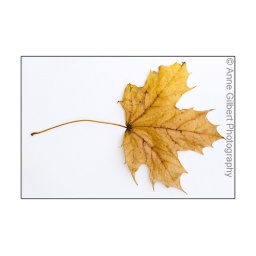
Fallen autumn leaf of a Maple tree against a white background